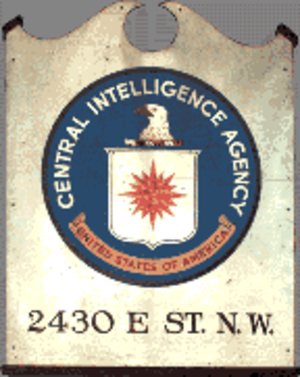
La Central Intelligence Agency, fondée en 1947 par le National Security Act, est l'une des agences de renseignement les plus connues des États-Unis. Elle est chargée de l'acquisition du renseignement et de la plupart des opérations clandestines effectuées hors du sol américain. Elle a le statut juridique d'agence indépendante du gouvernement des États-Unis.